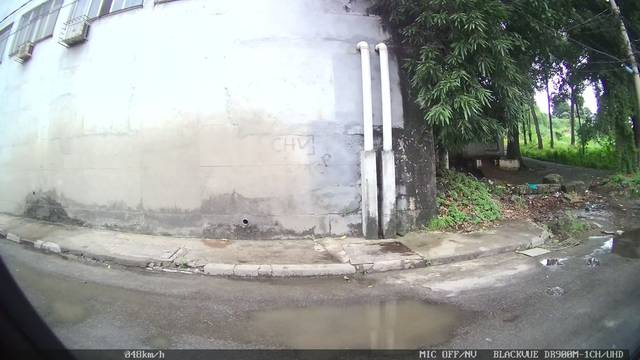
Region: Brazil
Coordinates: -22.877, -43.219